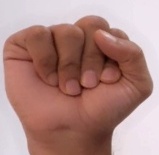
ASL sign: S